Chaos Chaos

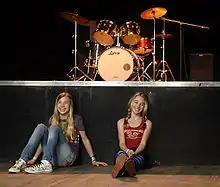
An early Smoosh publicity photo, 2006 or earlier

On August 5, 2007, Smoosh performed at Lollapalooza 2007 at Chicago's Grant Park. Their set included a cover of "This Modern Love" by Bloc Party, with whom they would later tour that same year in September. Earlier that year, they also headlined an east coast spring tour with The Postmarks. The band played "Pajama Party Time" on the children's TV series "Yo Gabba Gabba" in 2007. The Saavedra sisters have been the only members of the band. Their younger sister, Maia Saavedra, played bass for them in 2007.